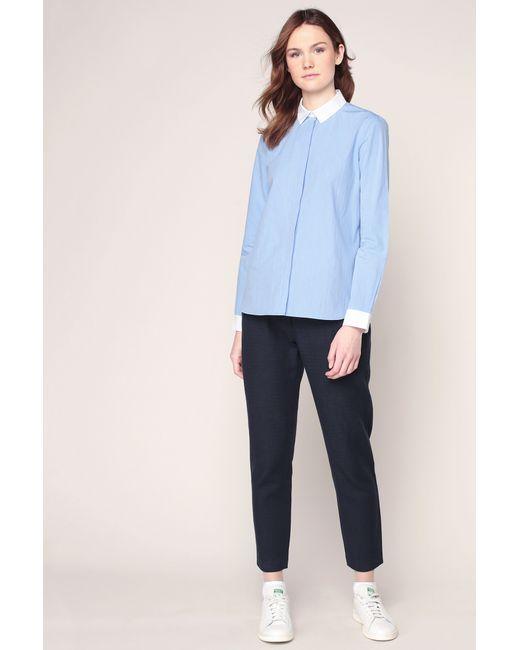
damen lässiges hellblaues Hemd für das Büro